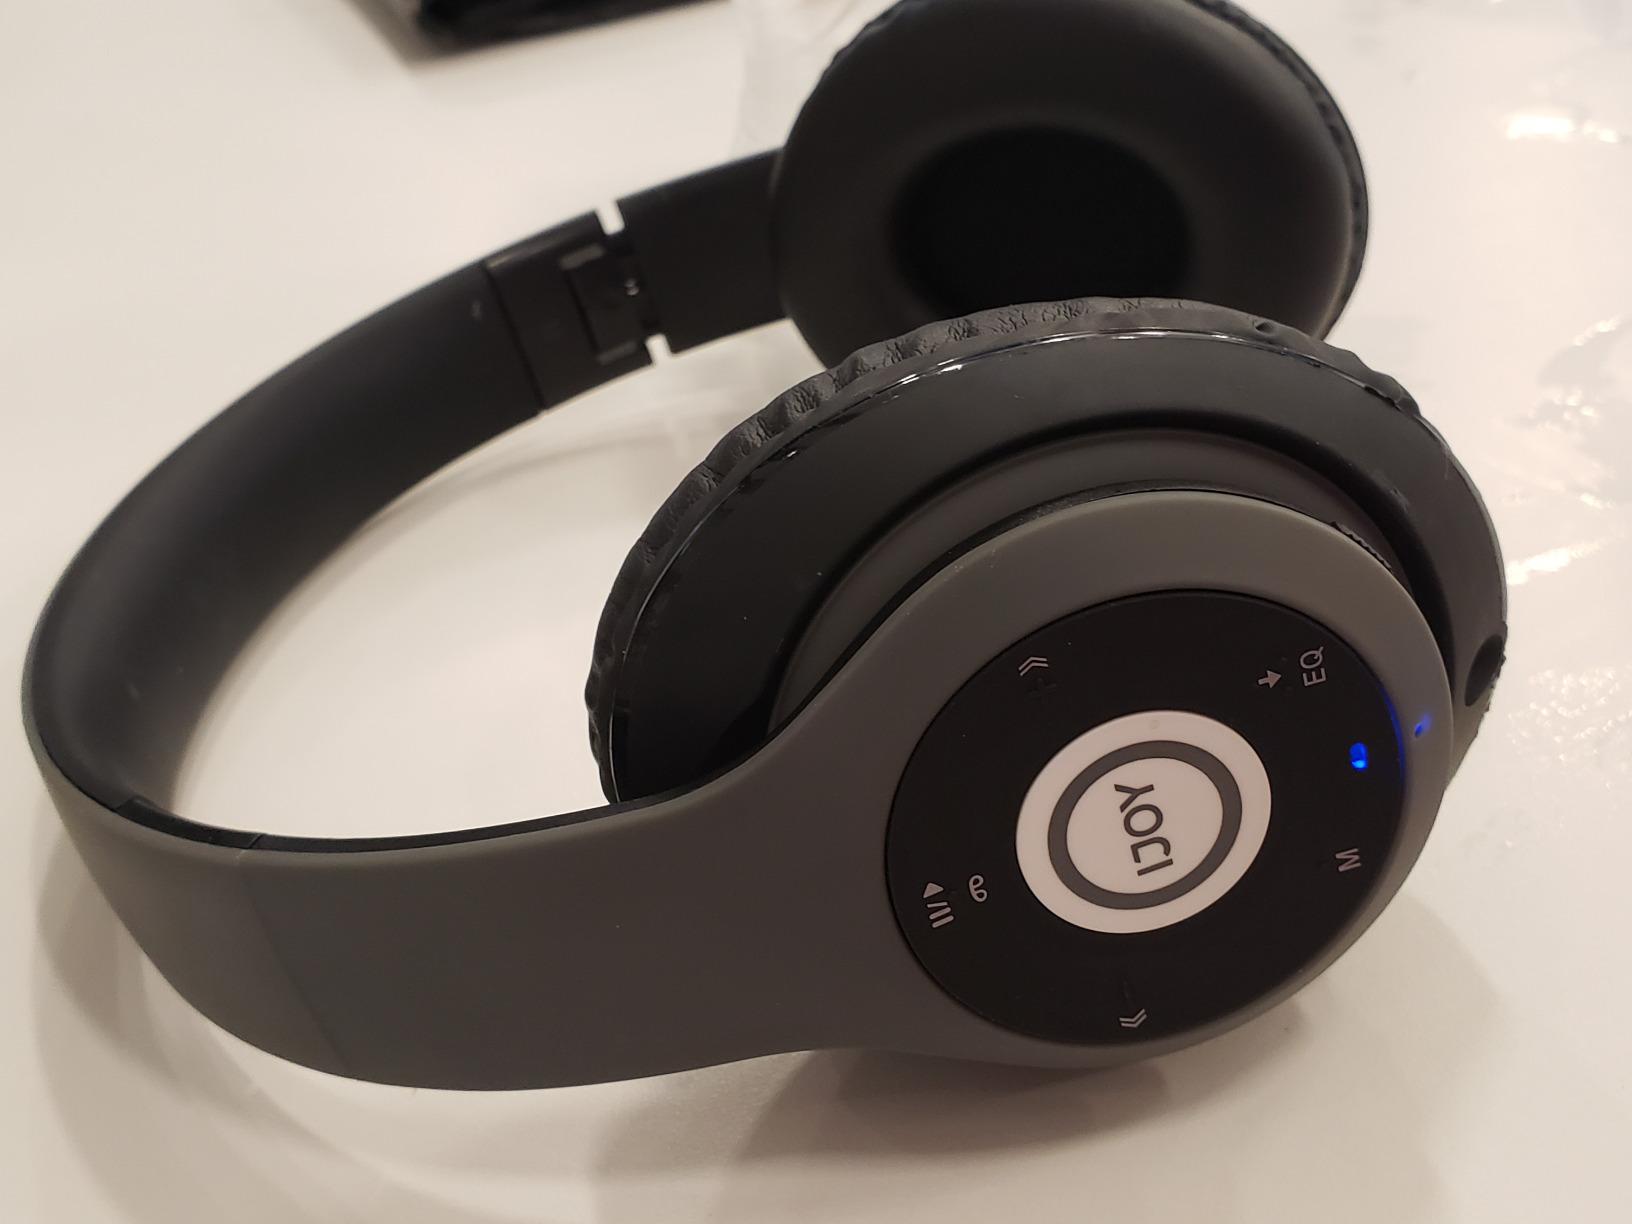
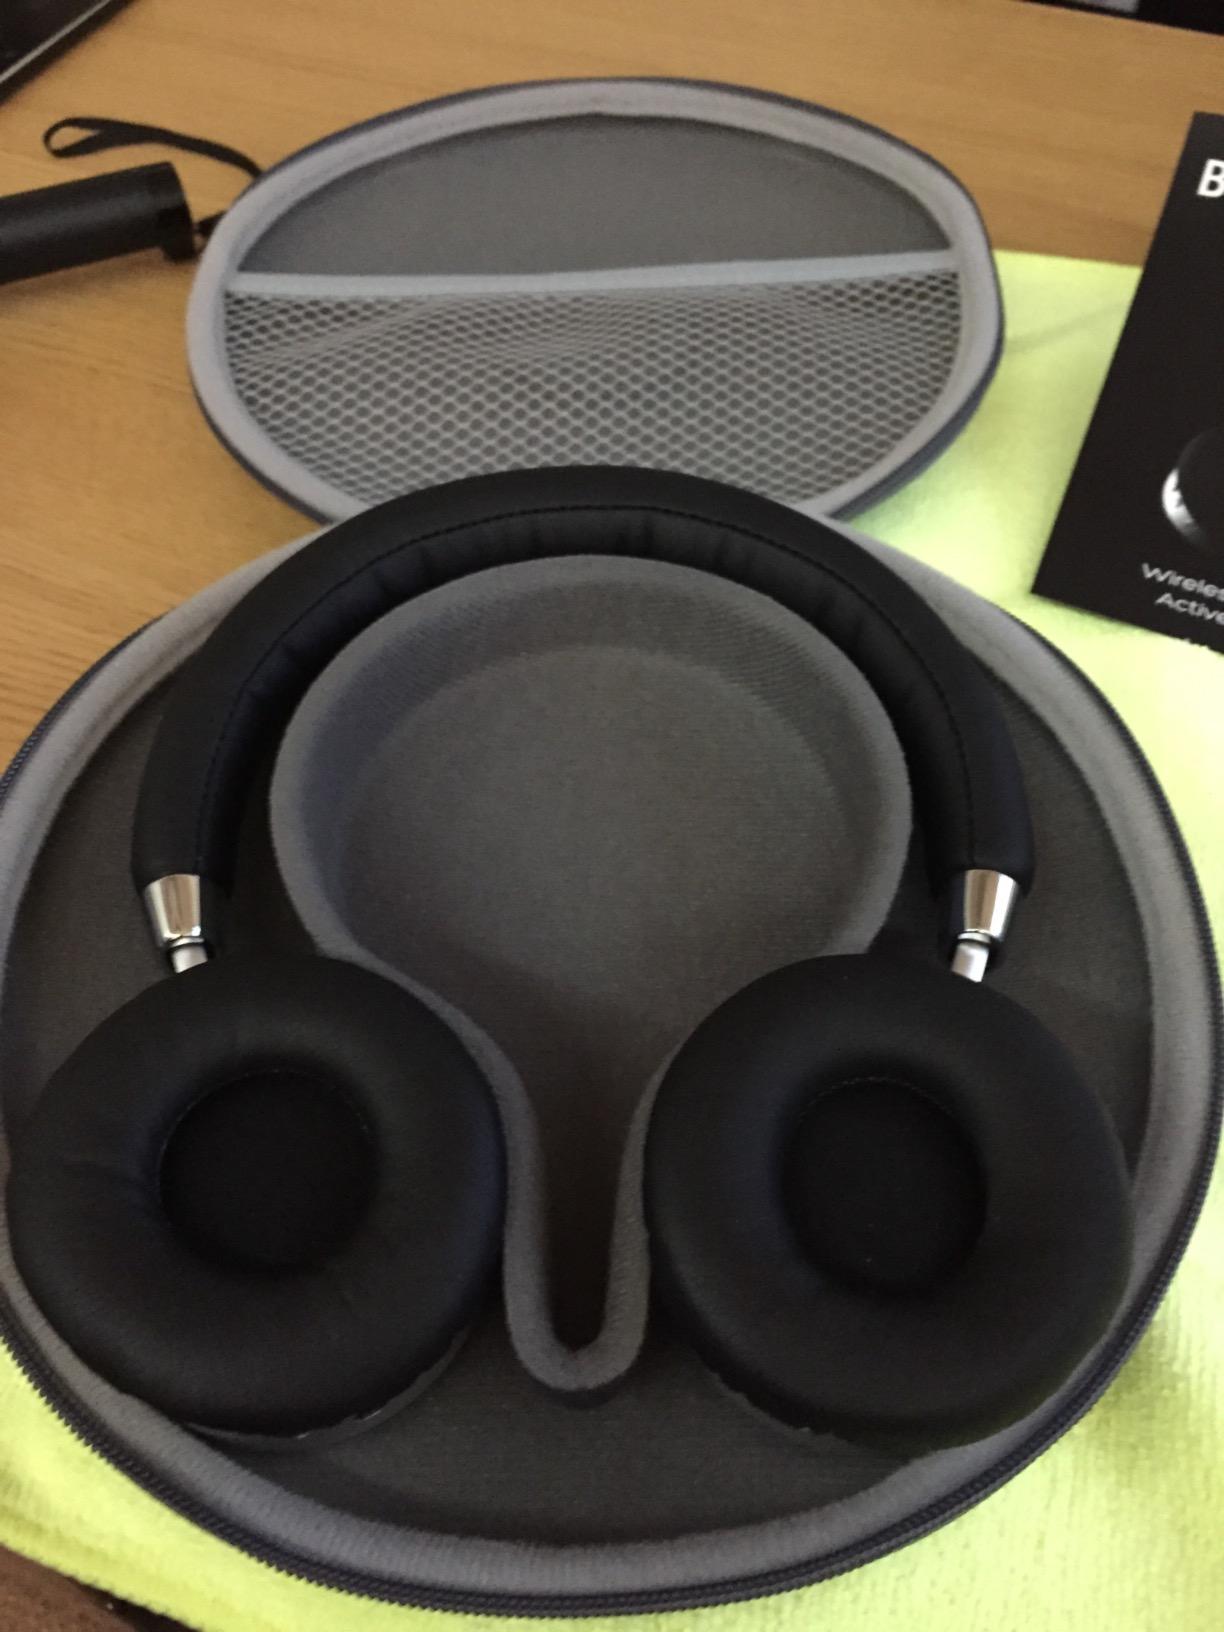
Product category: headphones
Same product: no